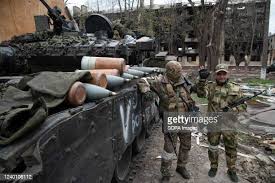
Label: T-80